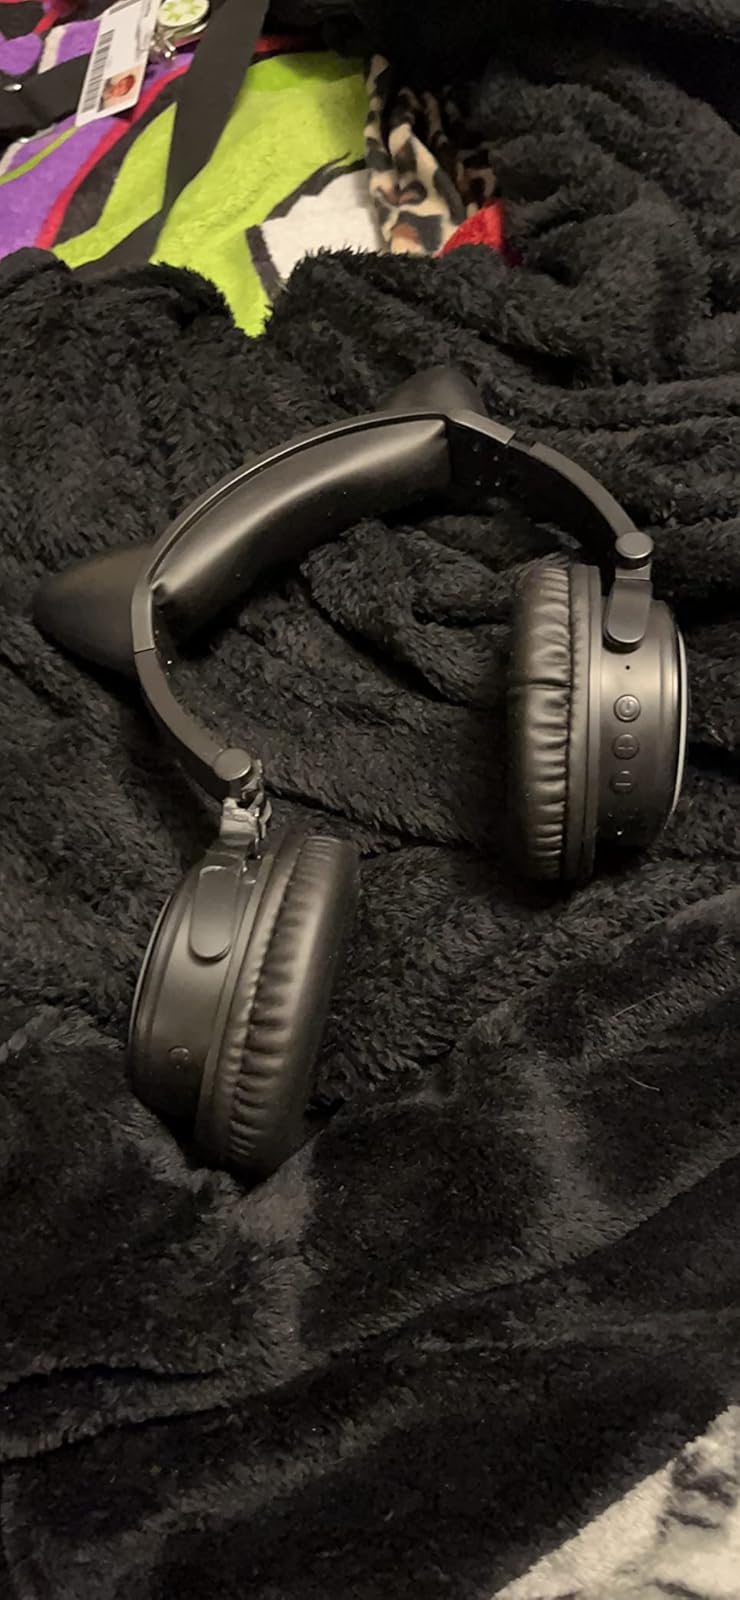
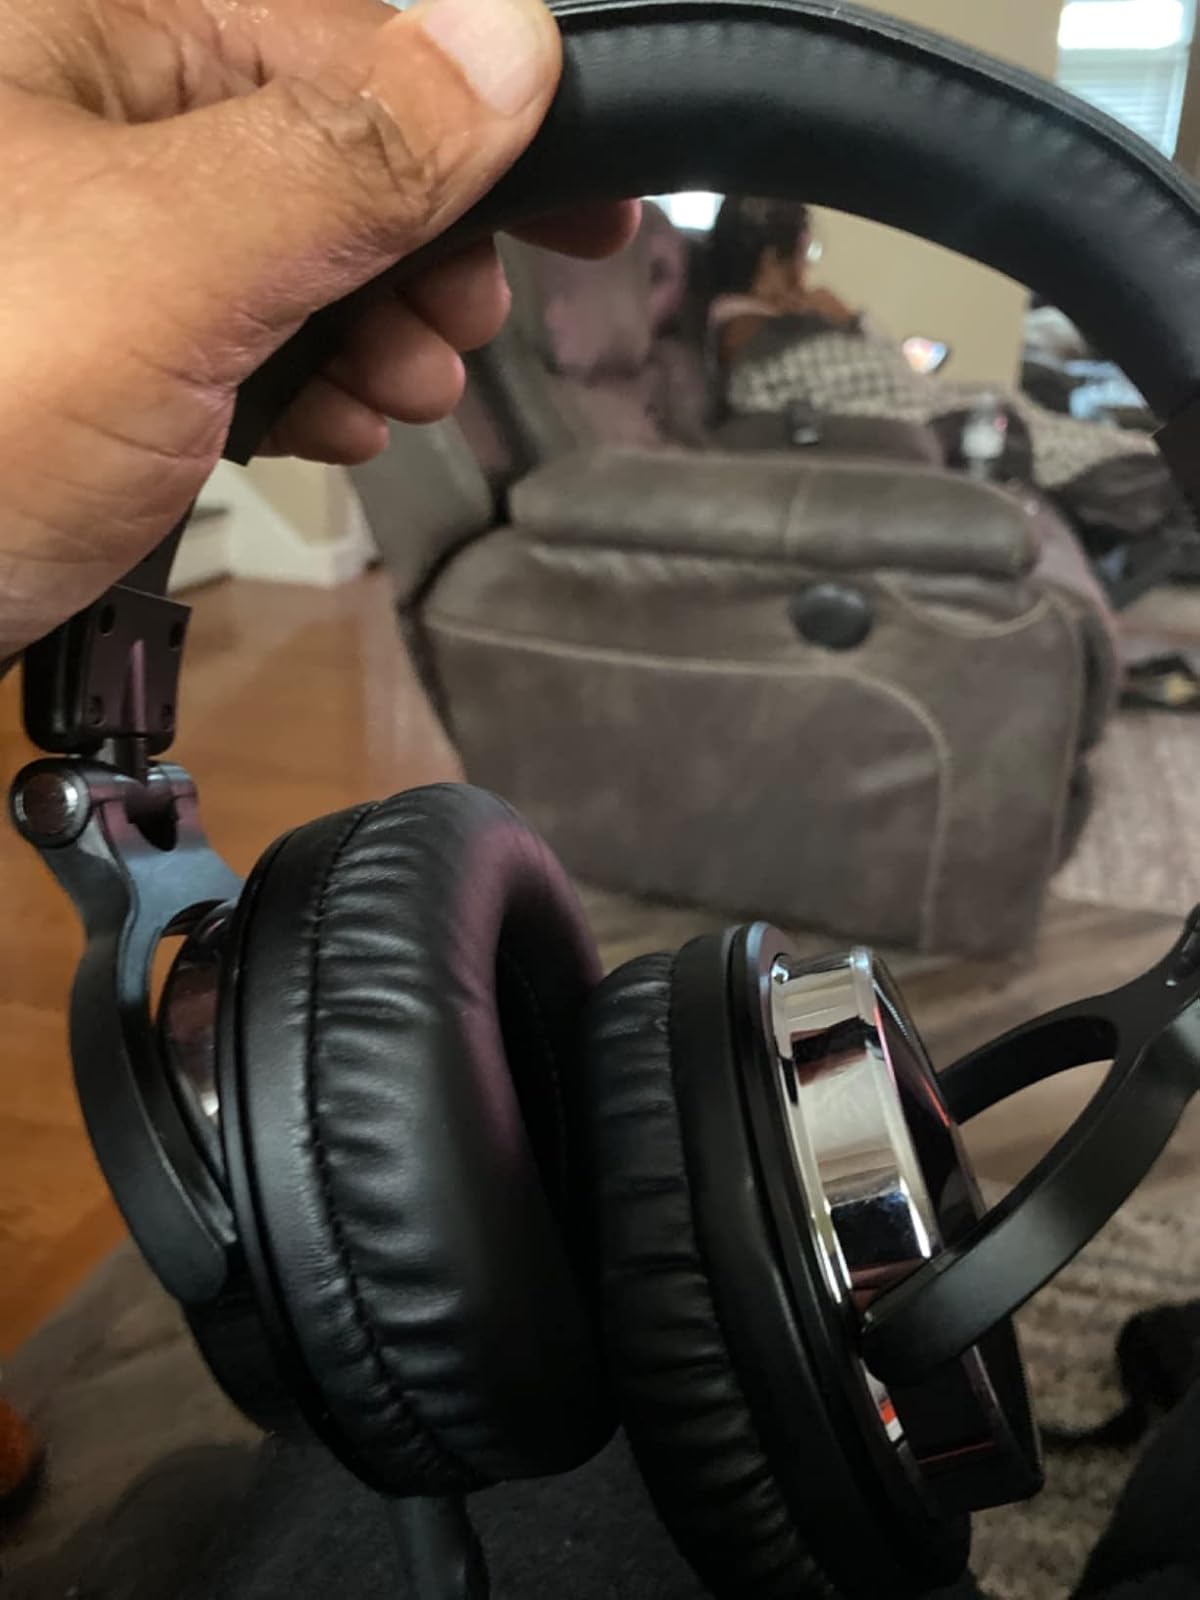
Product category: headphones
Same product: no